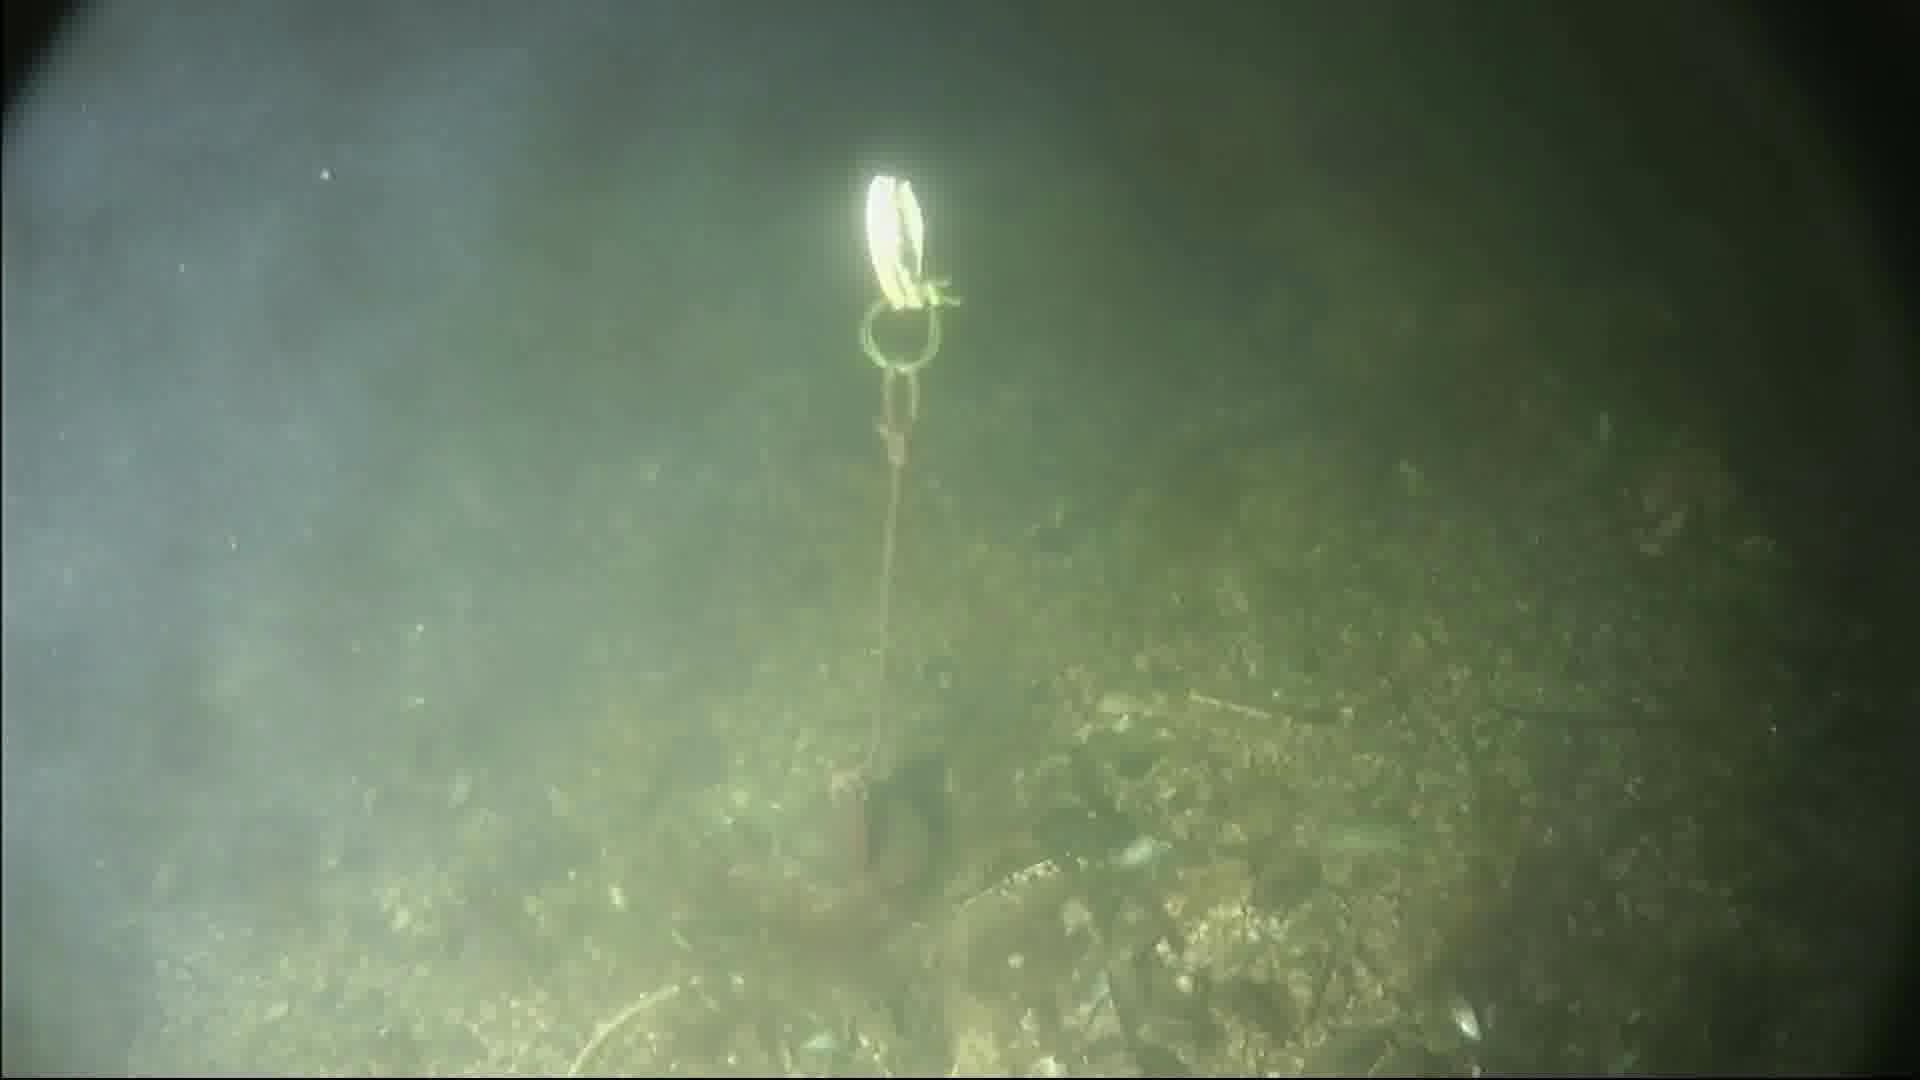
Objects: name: crab